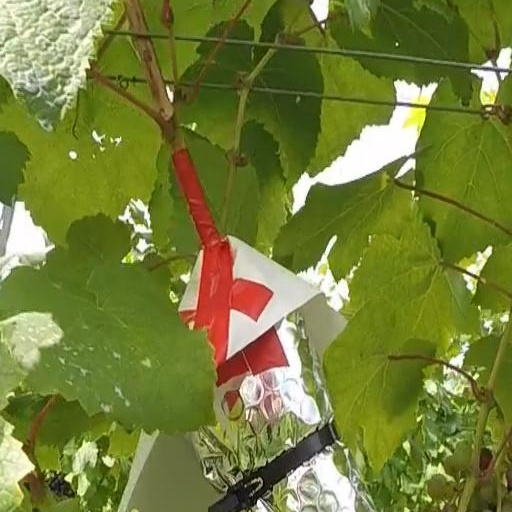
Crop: grape